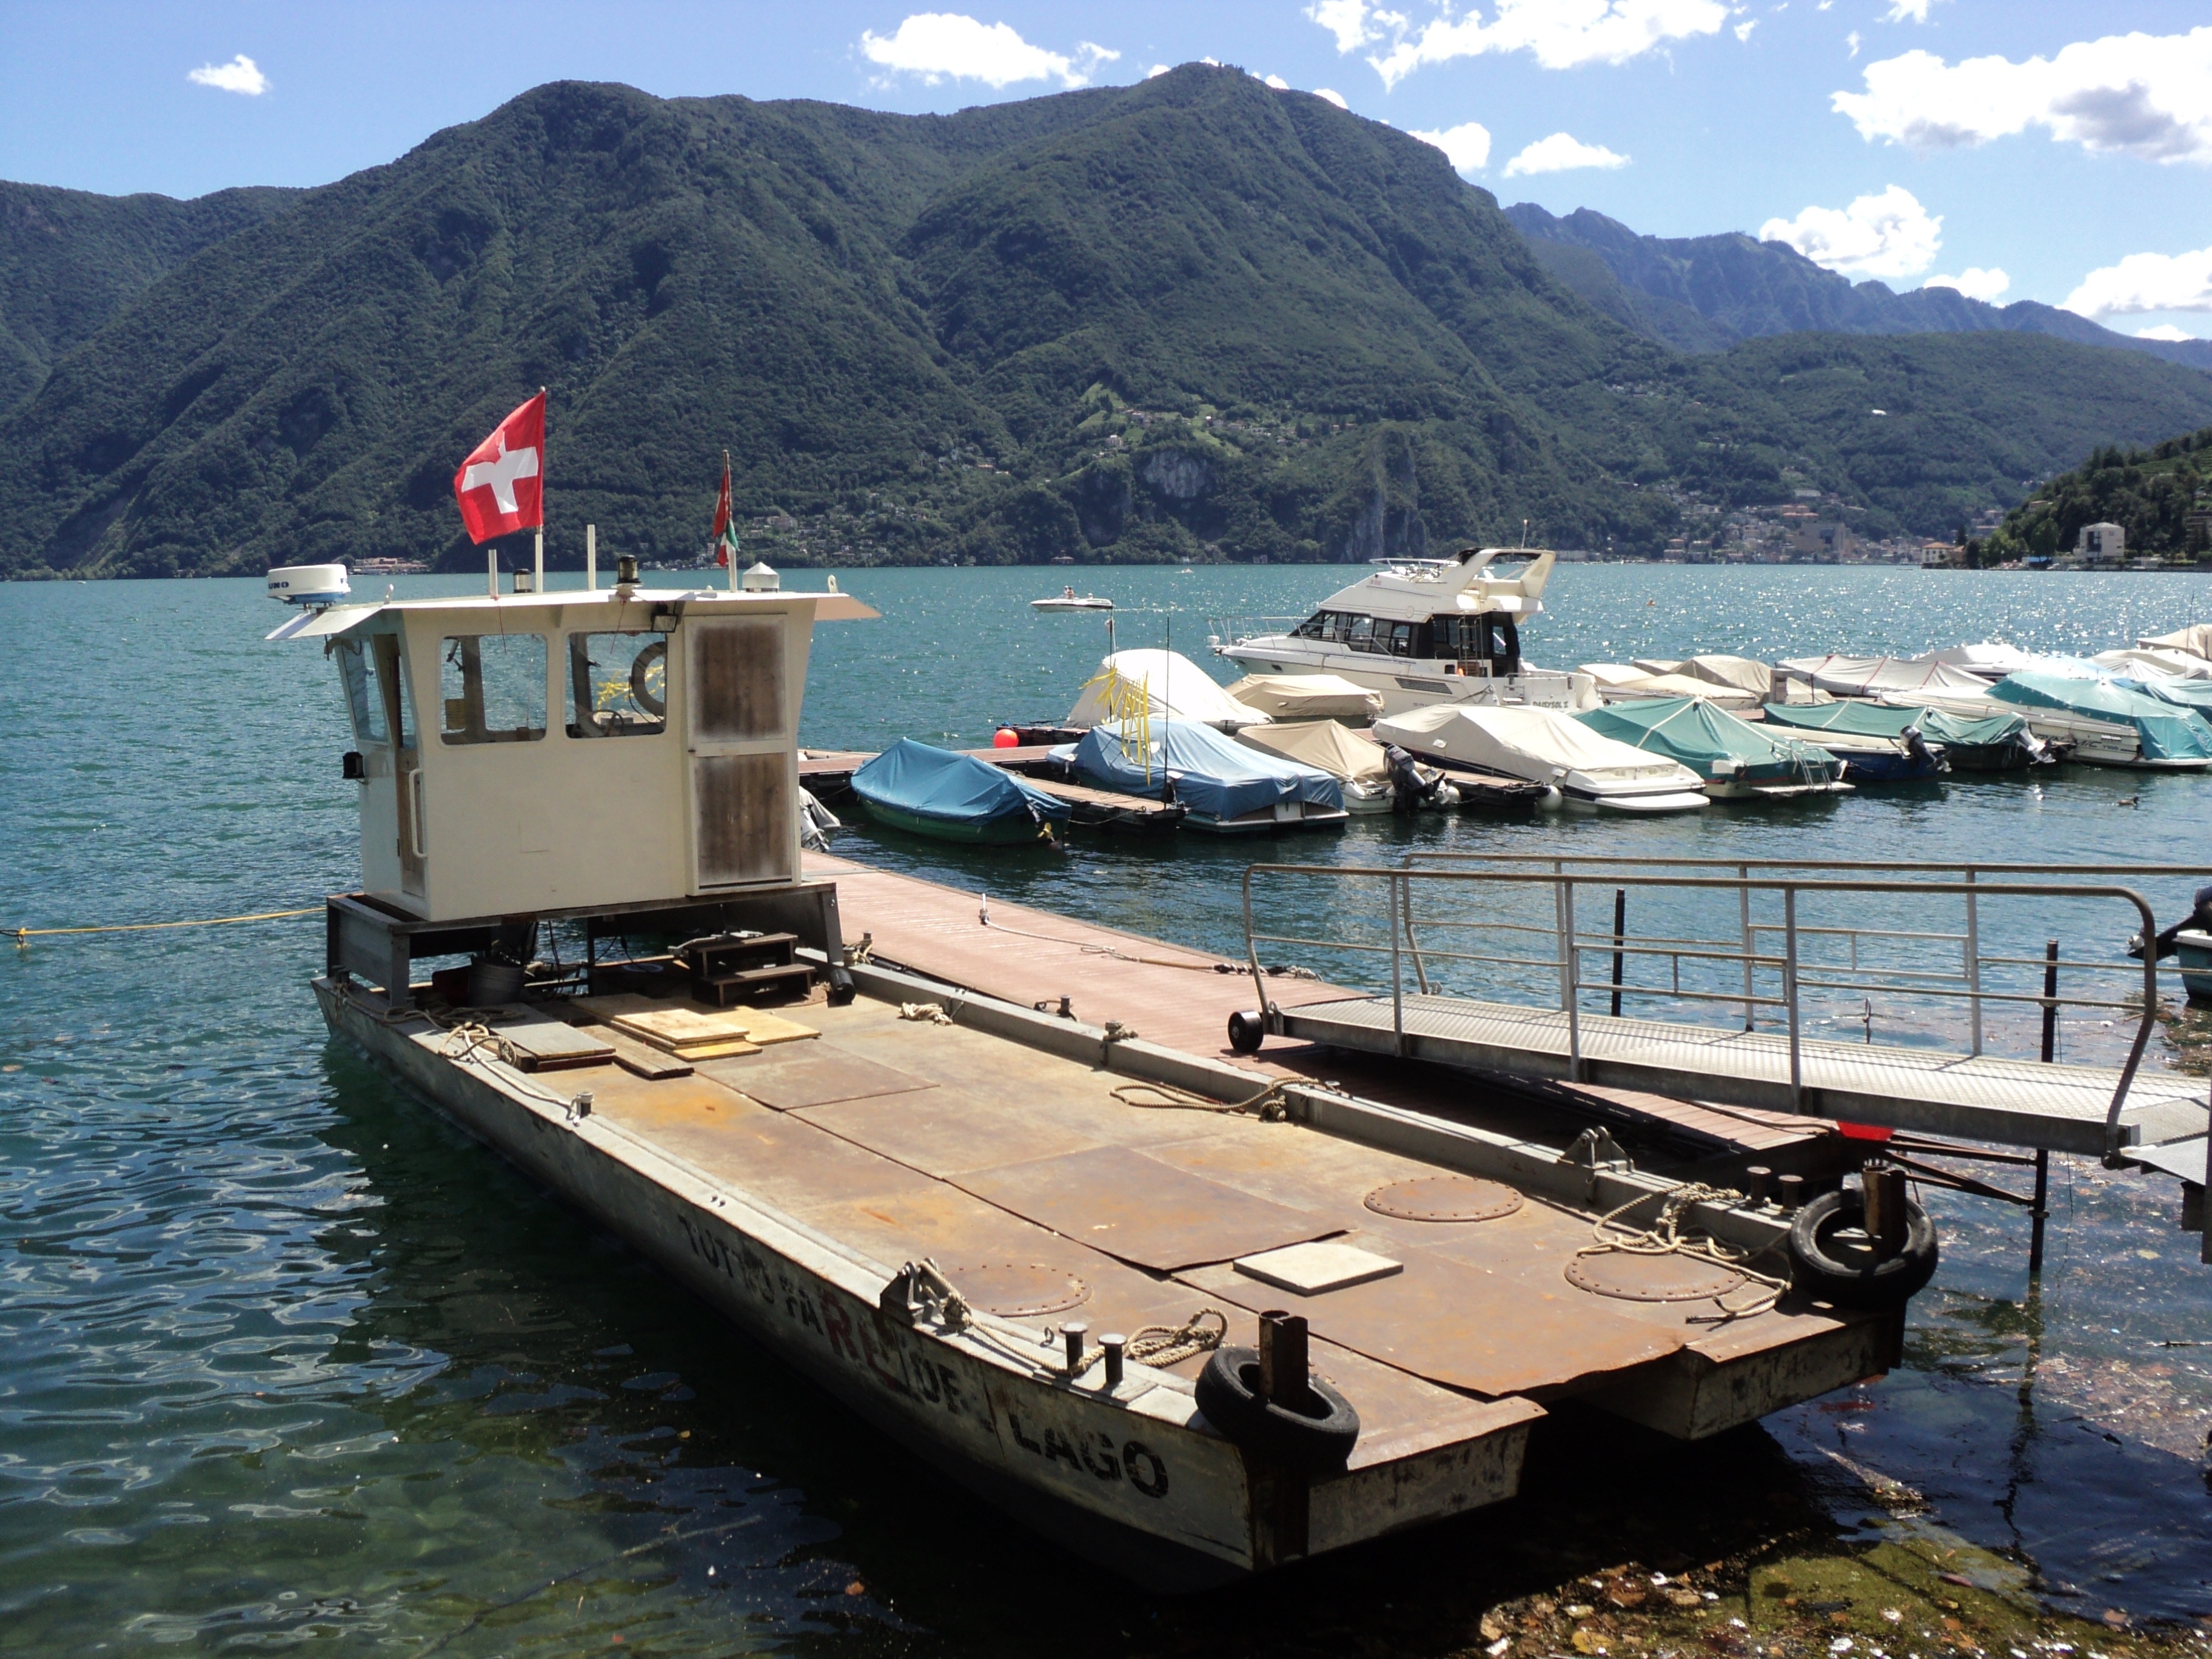
sea, coast, water, dock, boat, lake, ship, vehicle, bay, alpine, harbor, marina, port, ferry, bank, boating, mountains, infrastructure, switzerland, channel, watercraft, harmony, fishing vessel, lugano, ticino, lake promenade